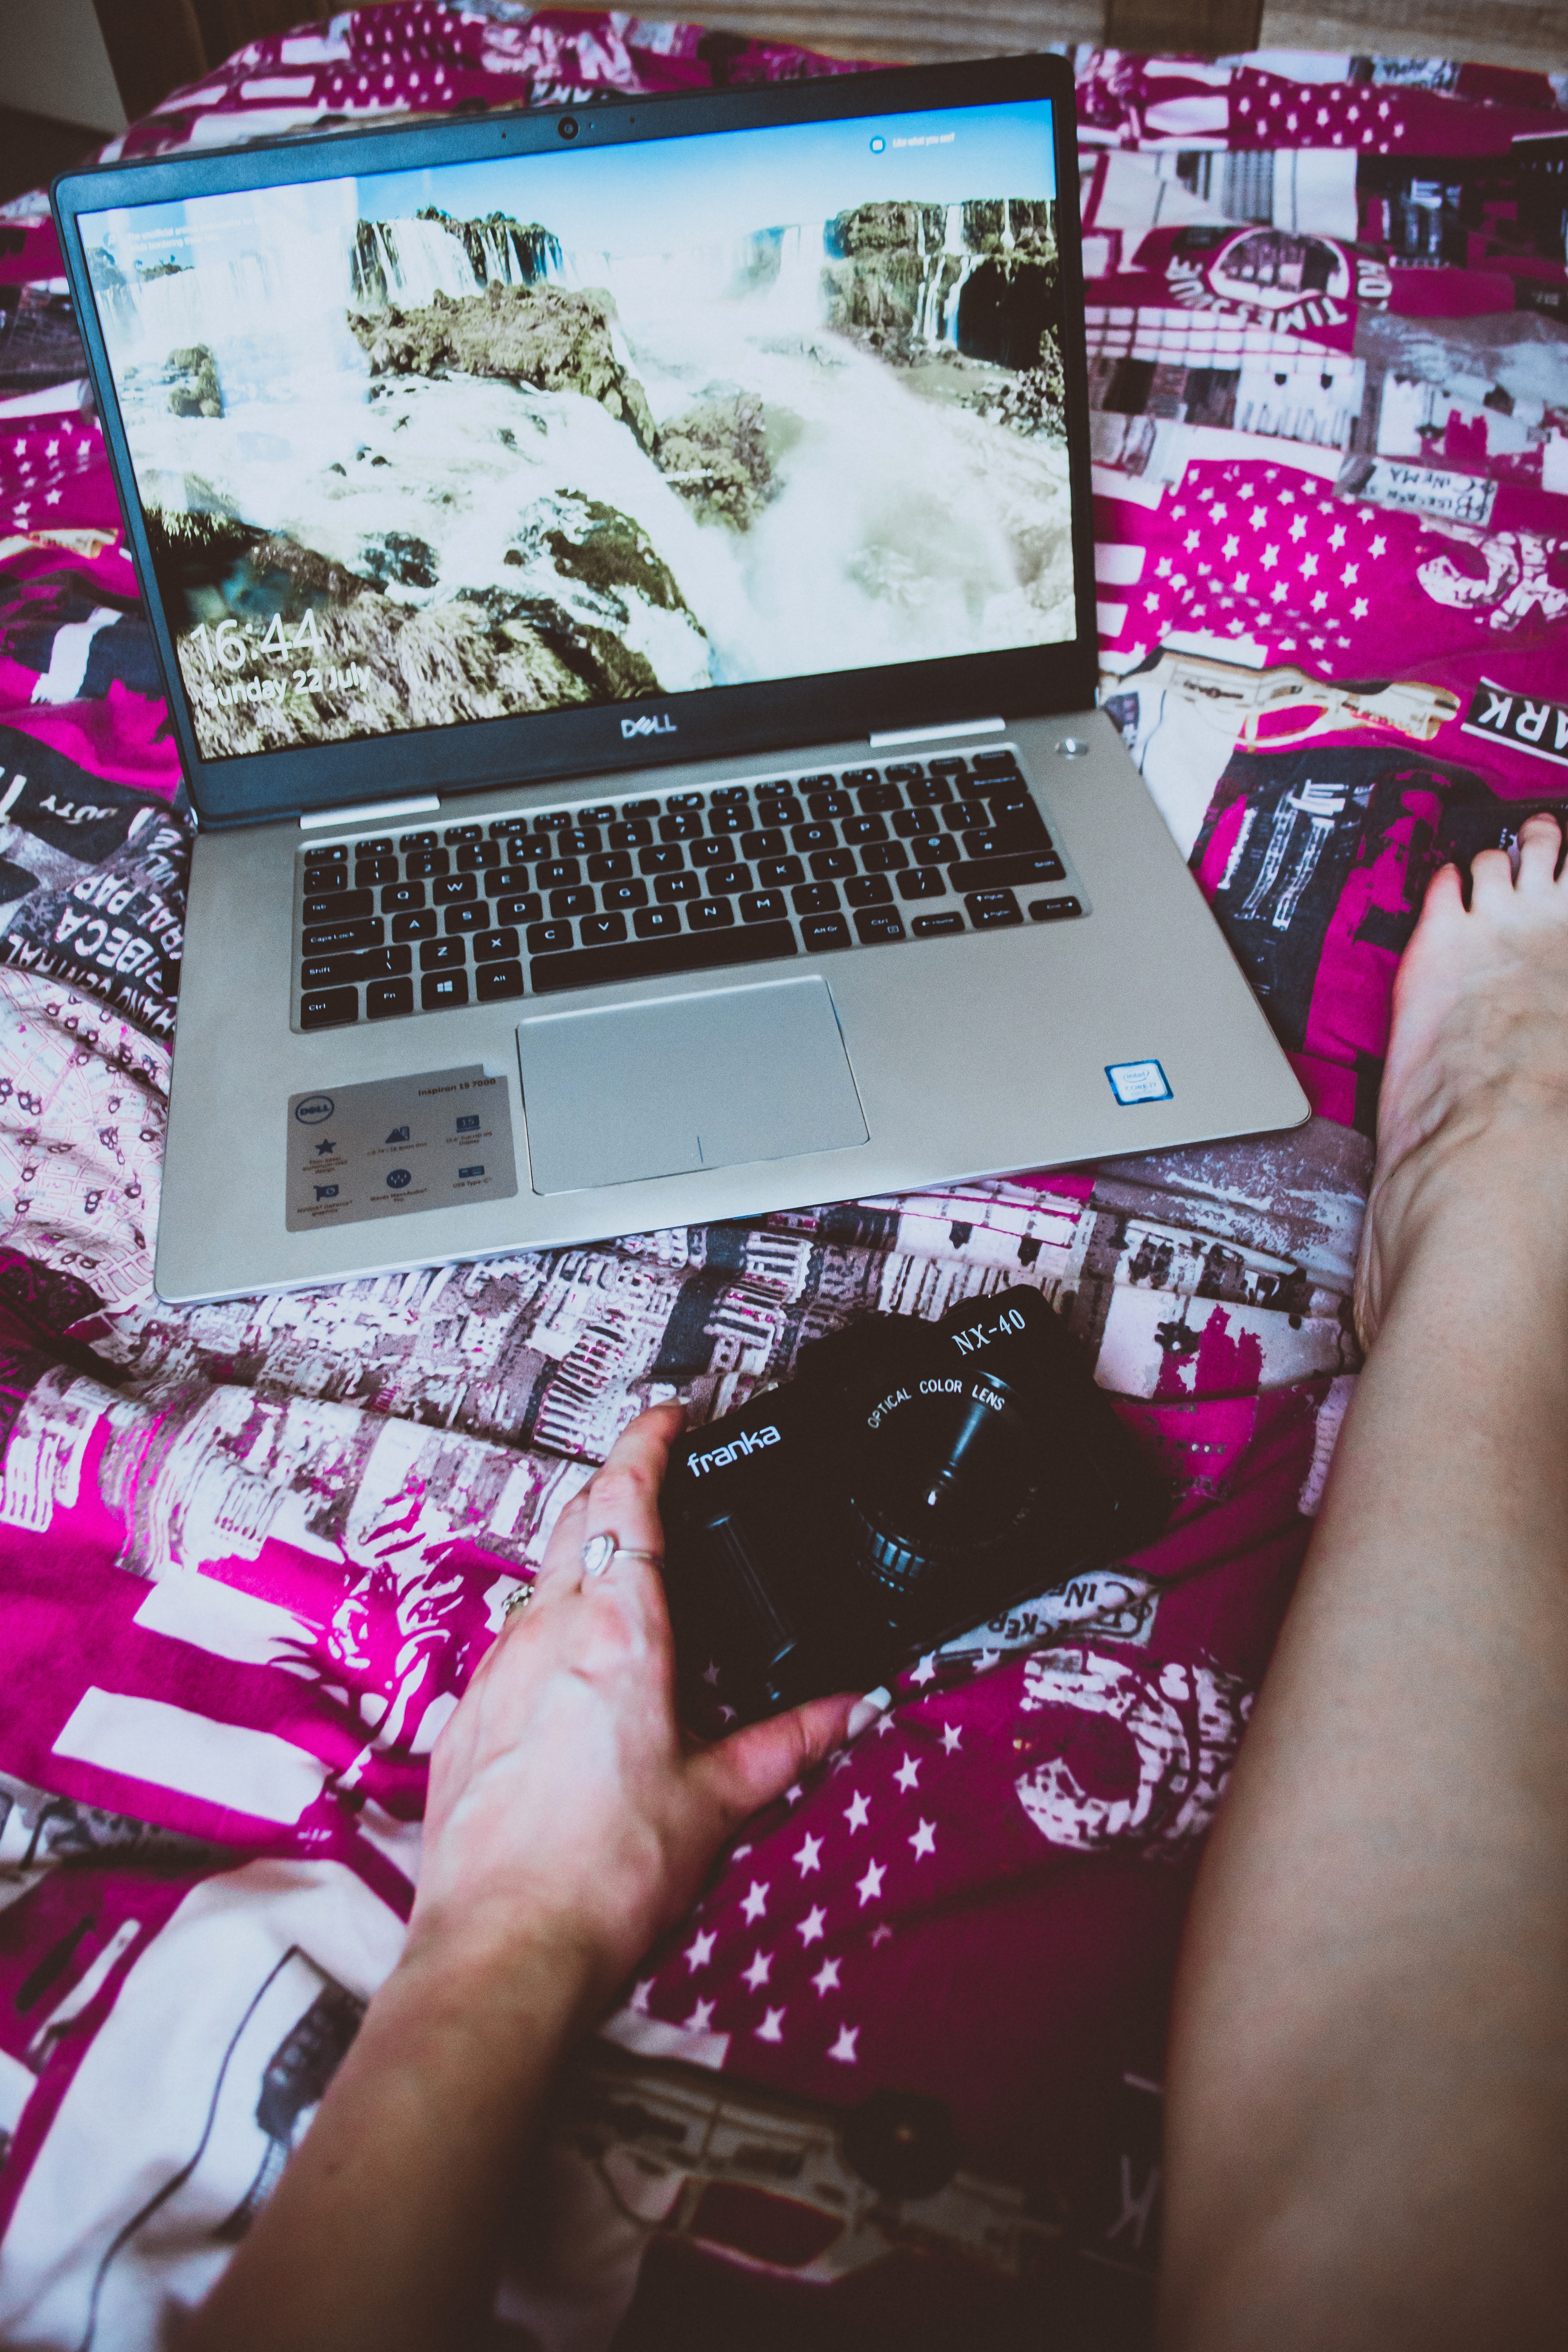
pink, magenta, purple, design, hand, art, visual arts, pattern, textile, nail, plant, illustration, flesh, scrapbooking